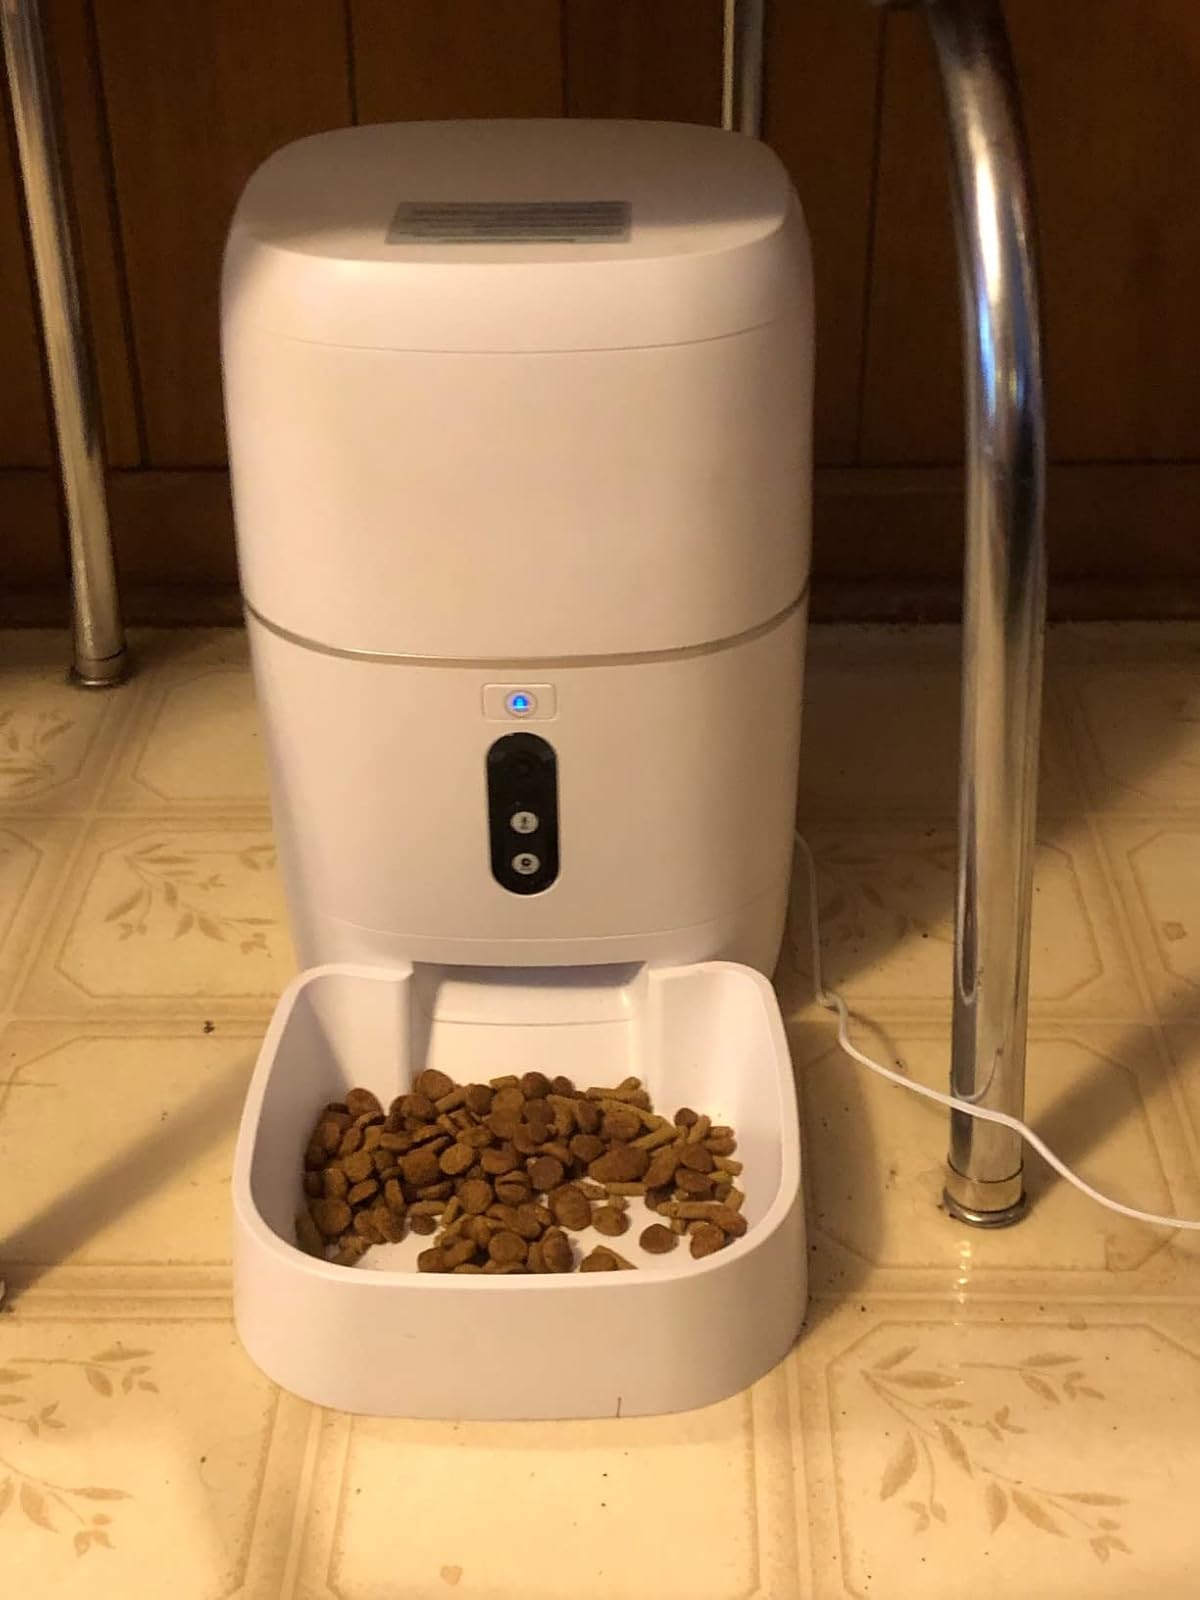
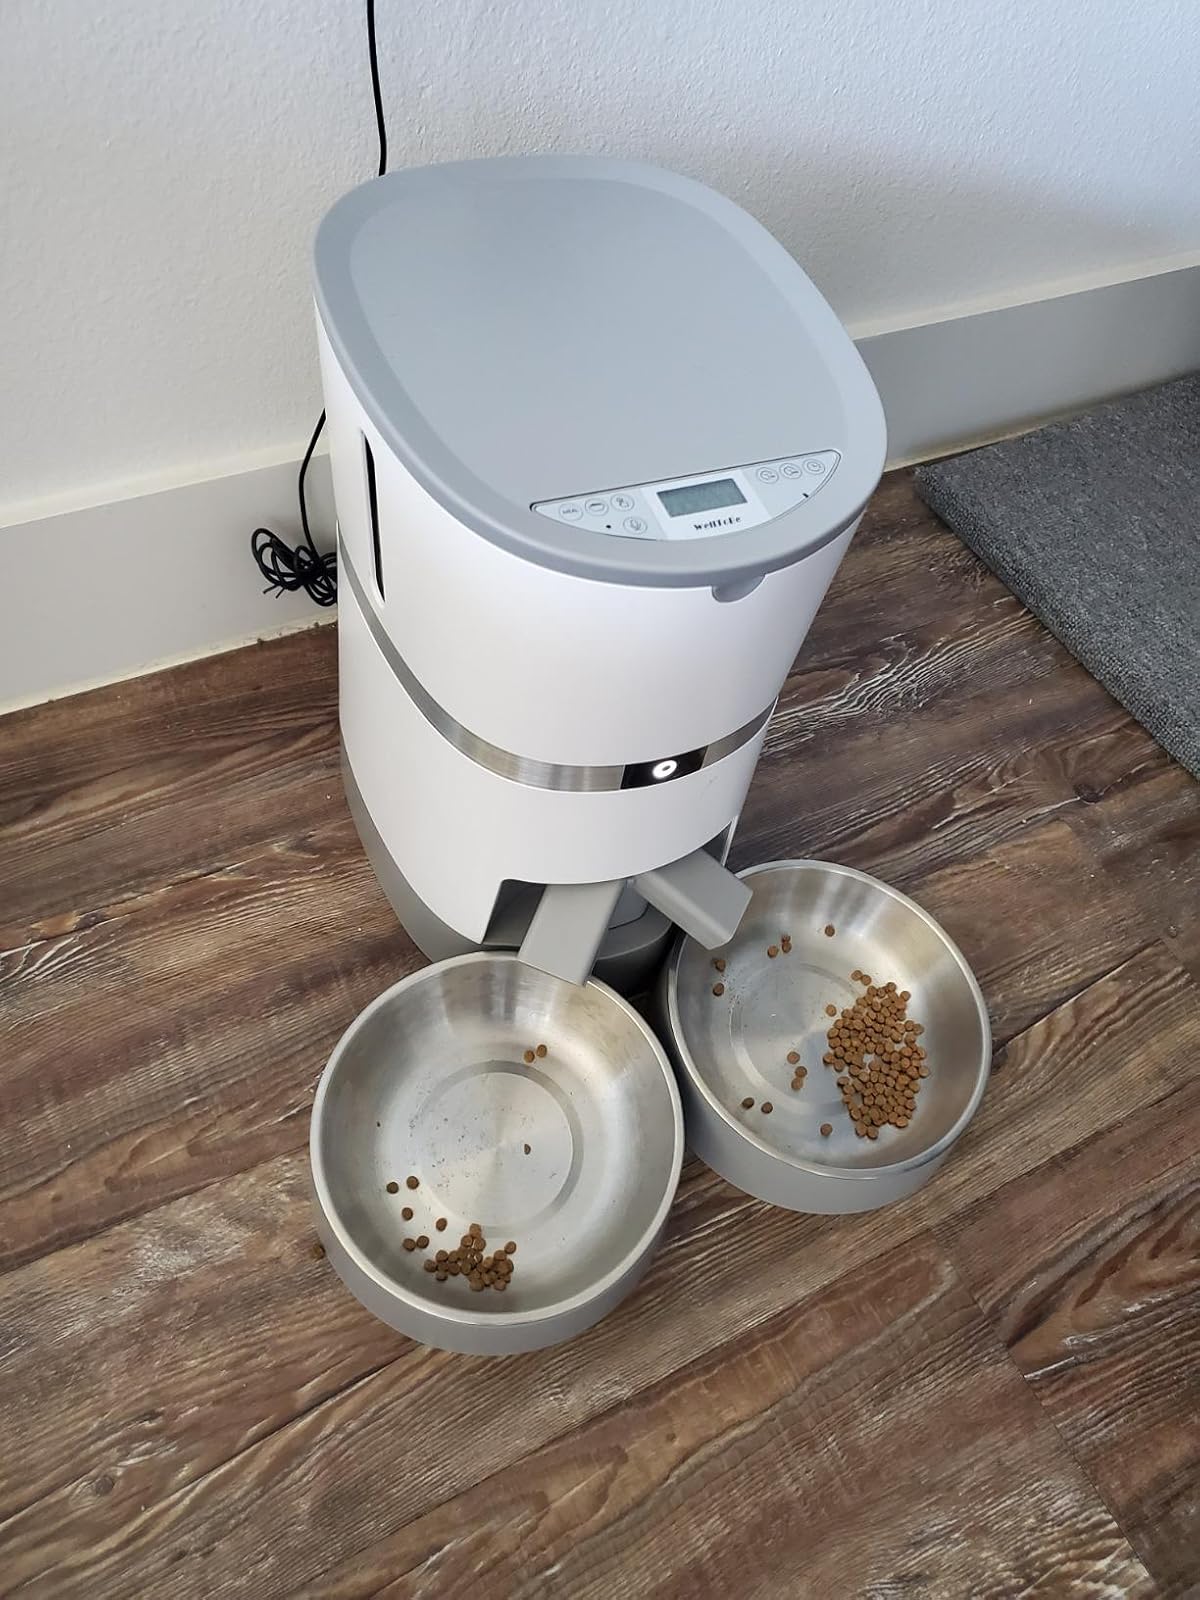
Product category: items_feeder
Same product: no